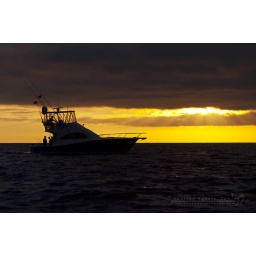
Fishing off the coast with a yellow and red sky in the background